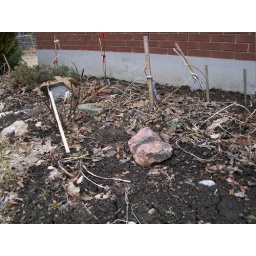
Not sure what will grow in this flower bed but the roses.....